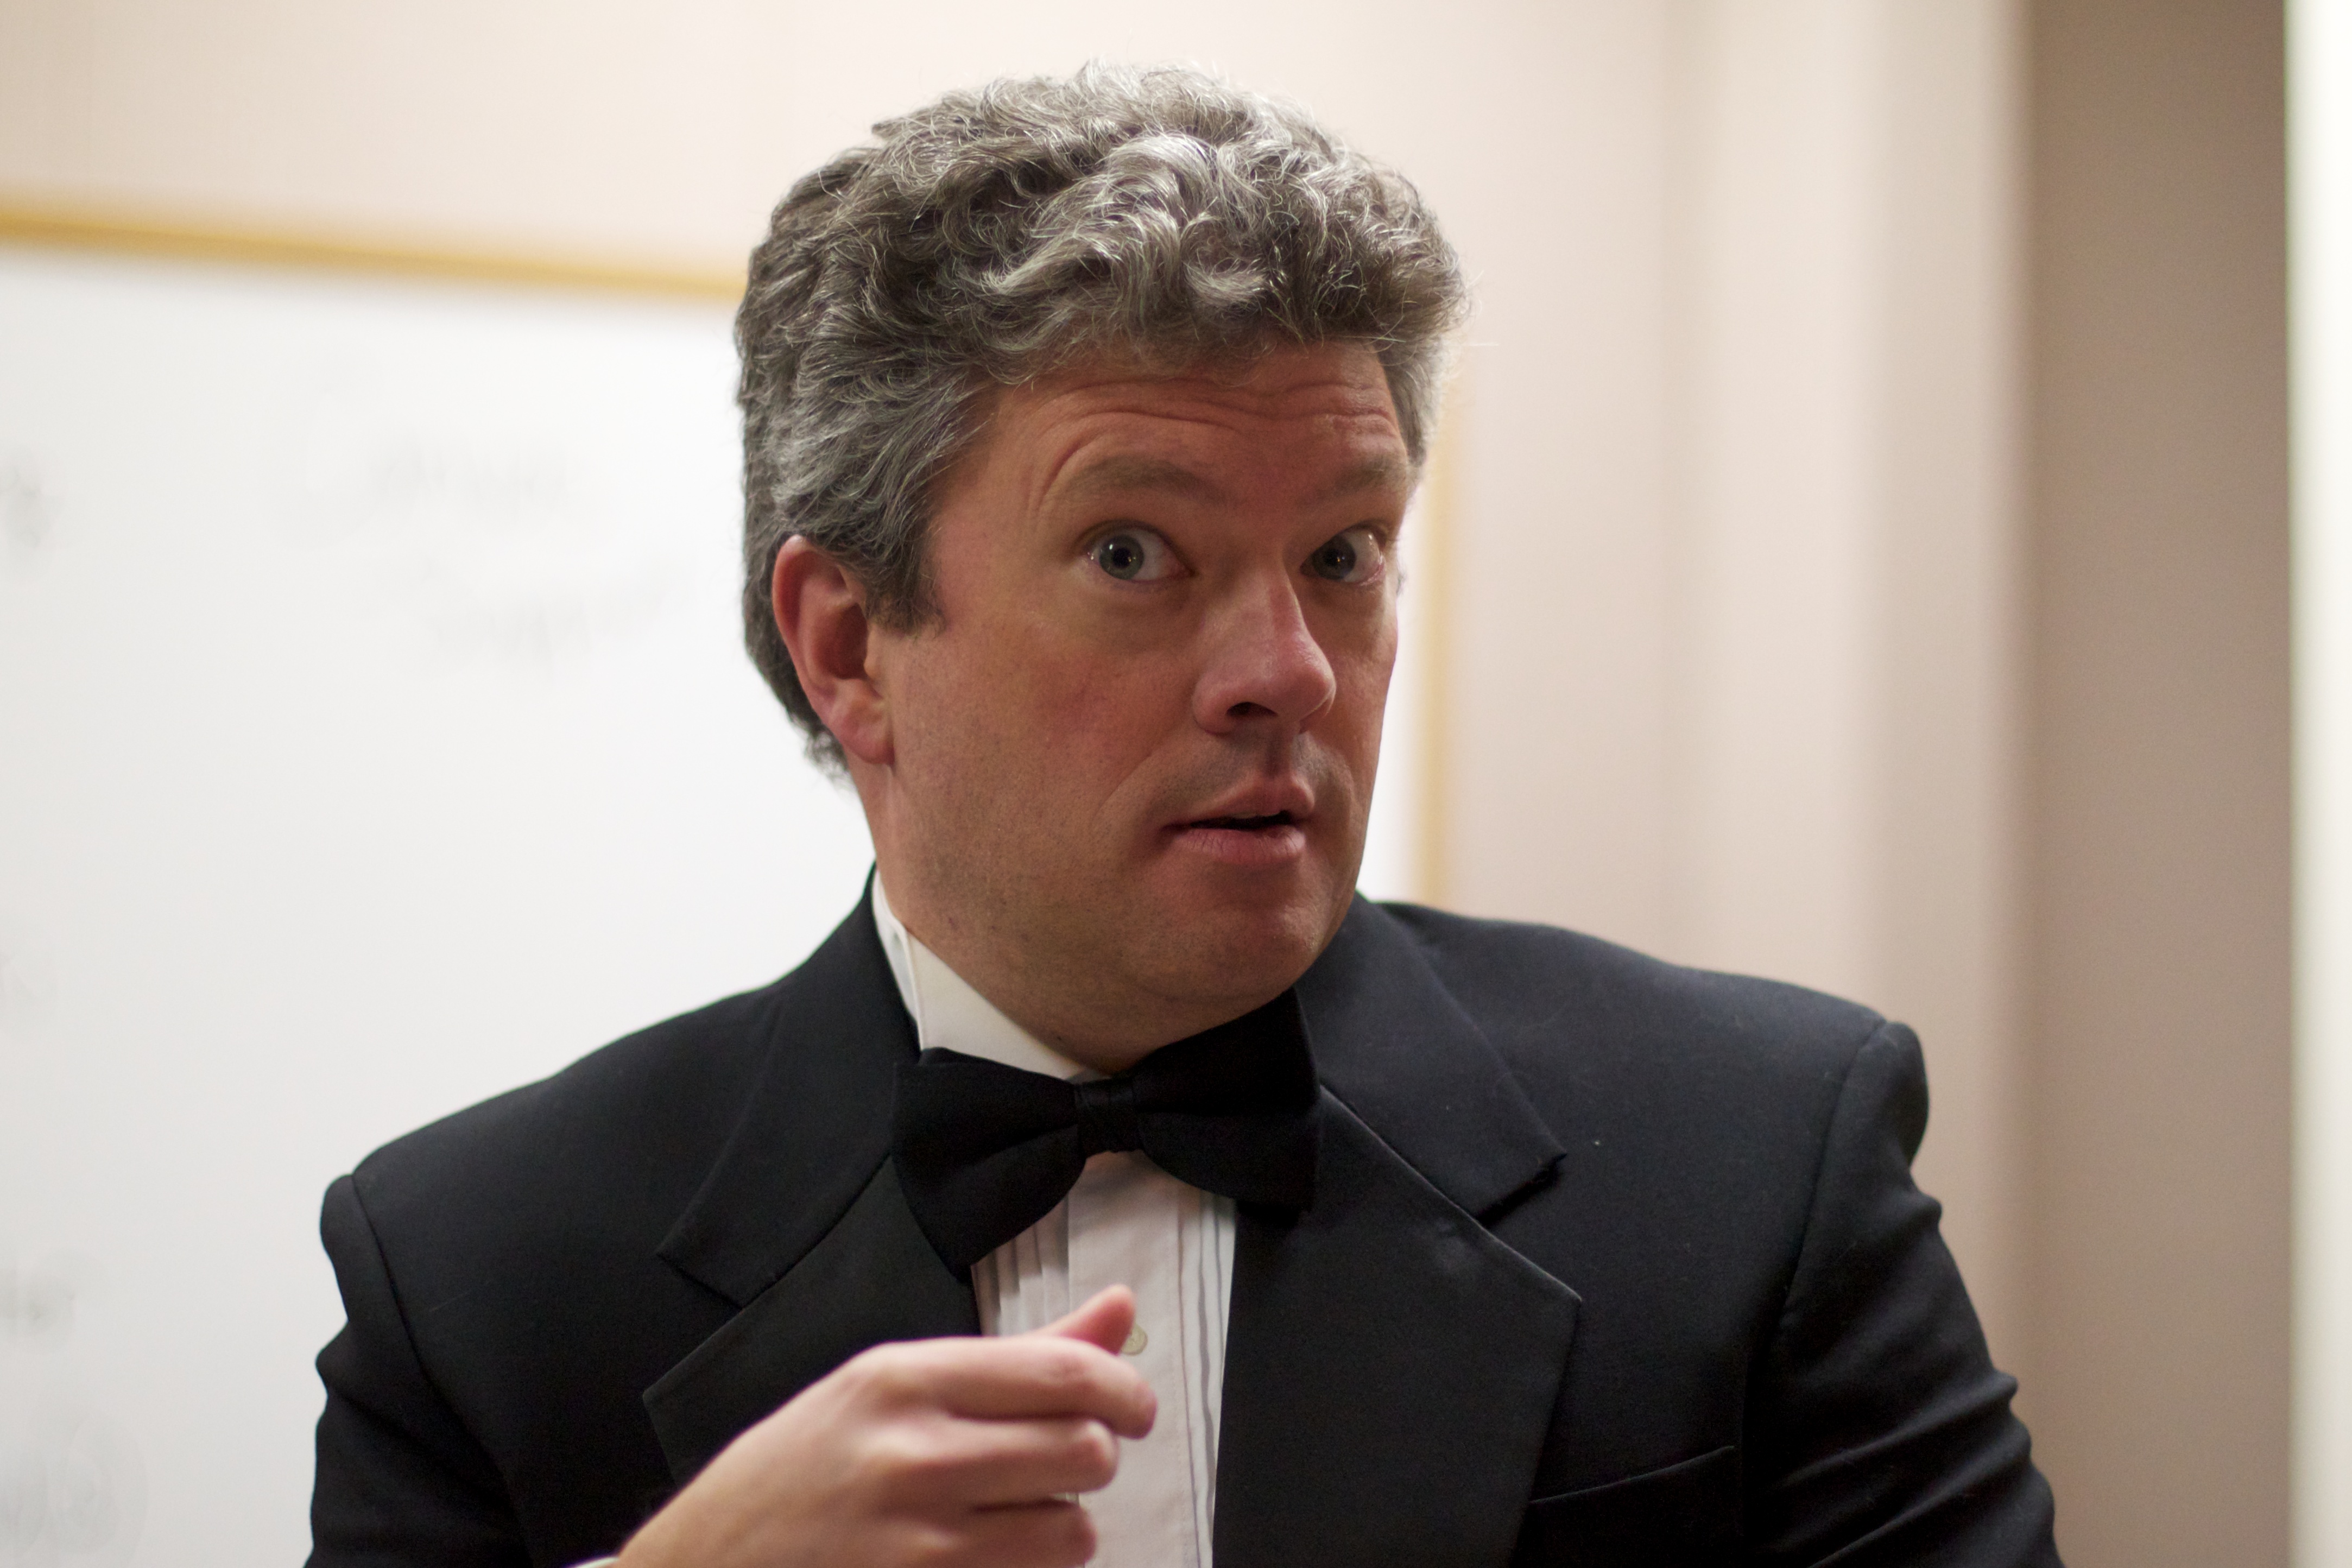
person, professional, profession, odyssey, hurleylounge, official